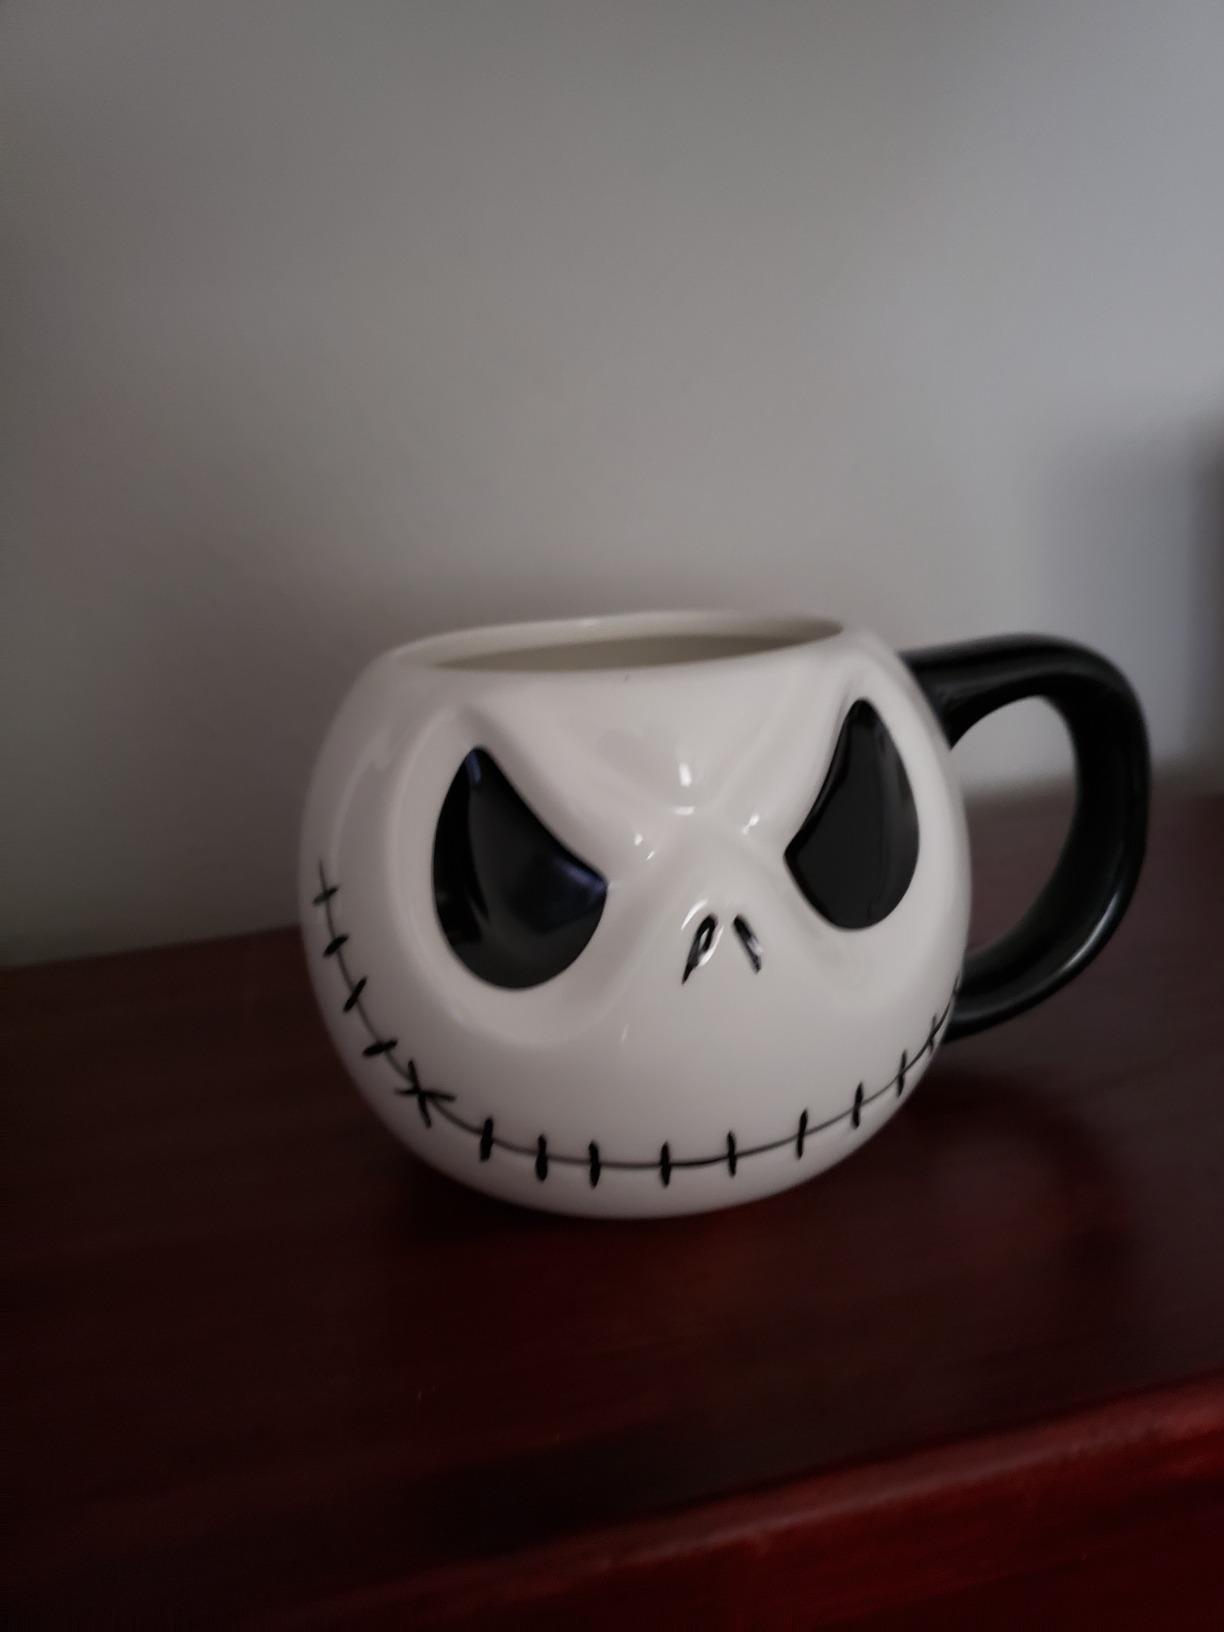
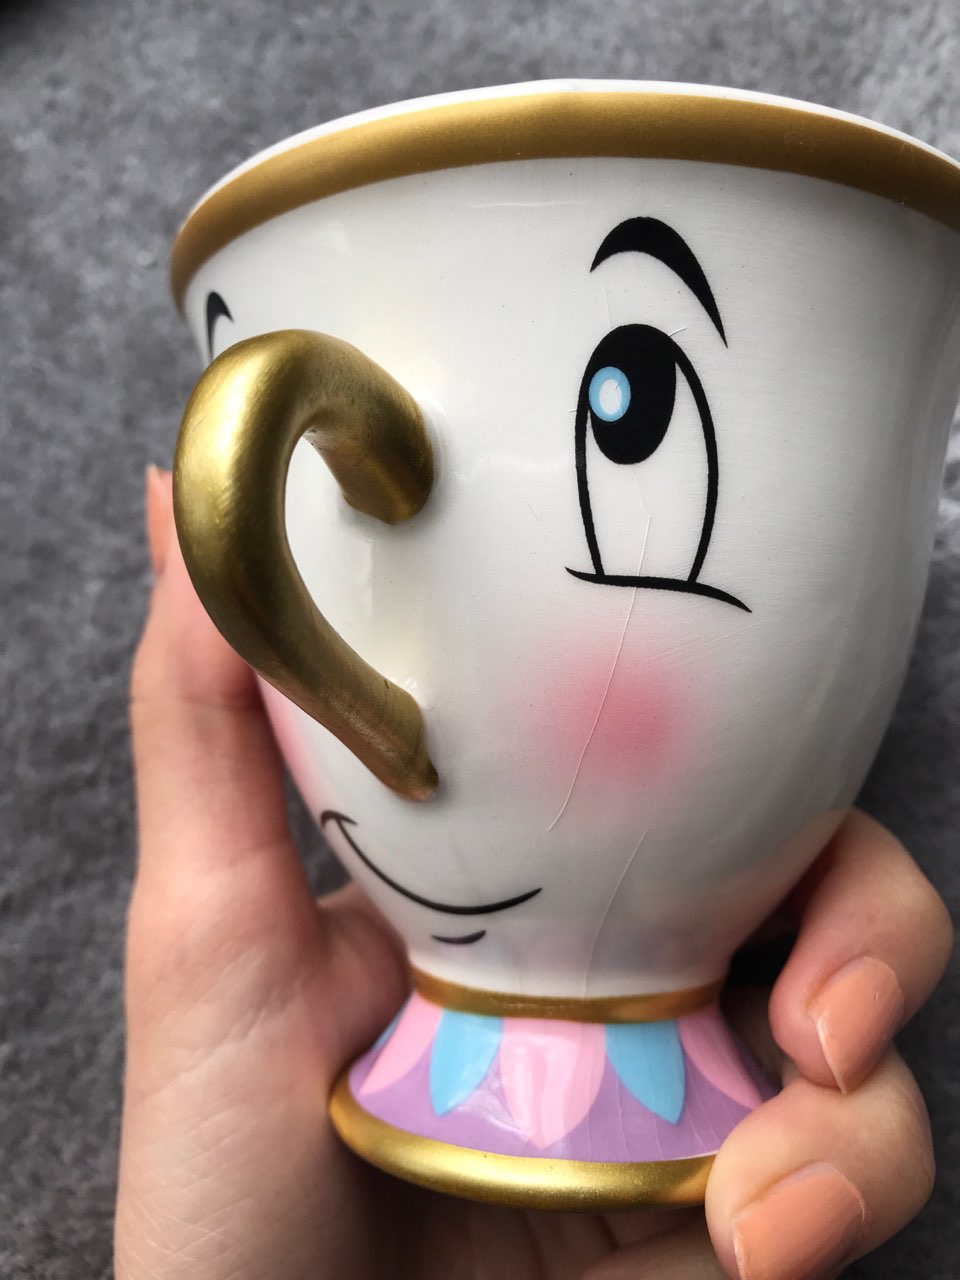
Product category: items_mug
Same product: no